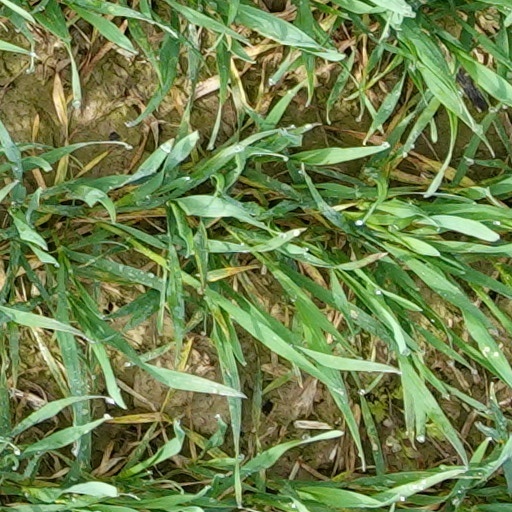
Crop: wheat